Kai Curry-Lindahl

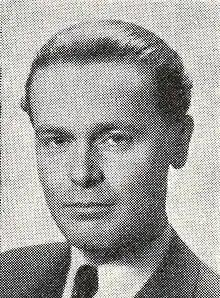
Kai Curry-Lindahl

Kai Curry-Lindahl, Ph.D. (May 10, 1917 – December 5, 1990), was a Swedish zoologist and author. He was born in Stockholm.